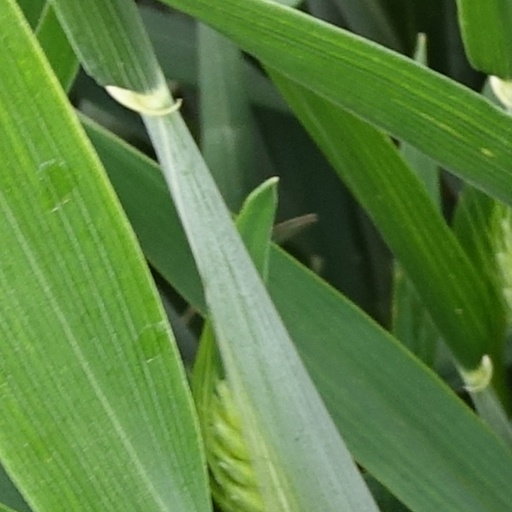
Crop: wheat